Lemvig

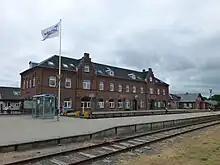
Platform facade of Lemvig railway station.

Lemvig is served by Lemvig railway station which opened in 1879. It is located on the Lemvig railway line which connects Lemvig with and the Danish rail network to the south. Lemvig also has a grass airstrip (ICAO: EKLV).